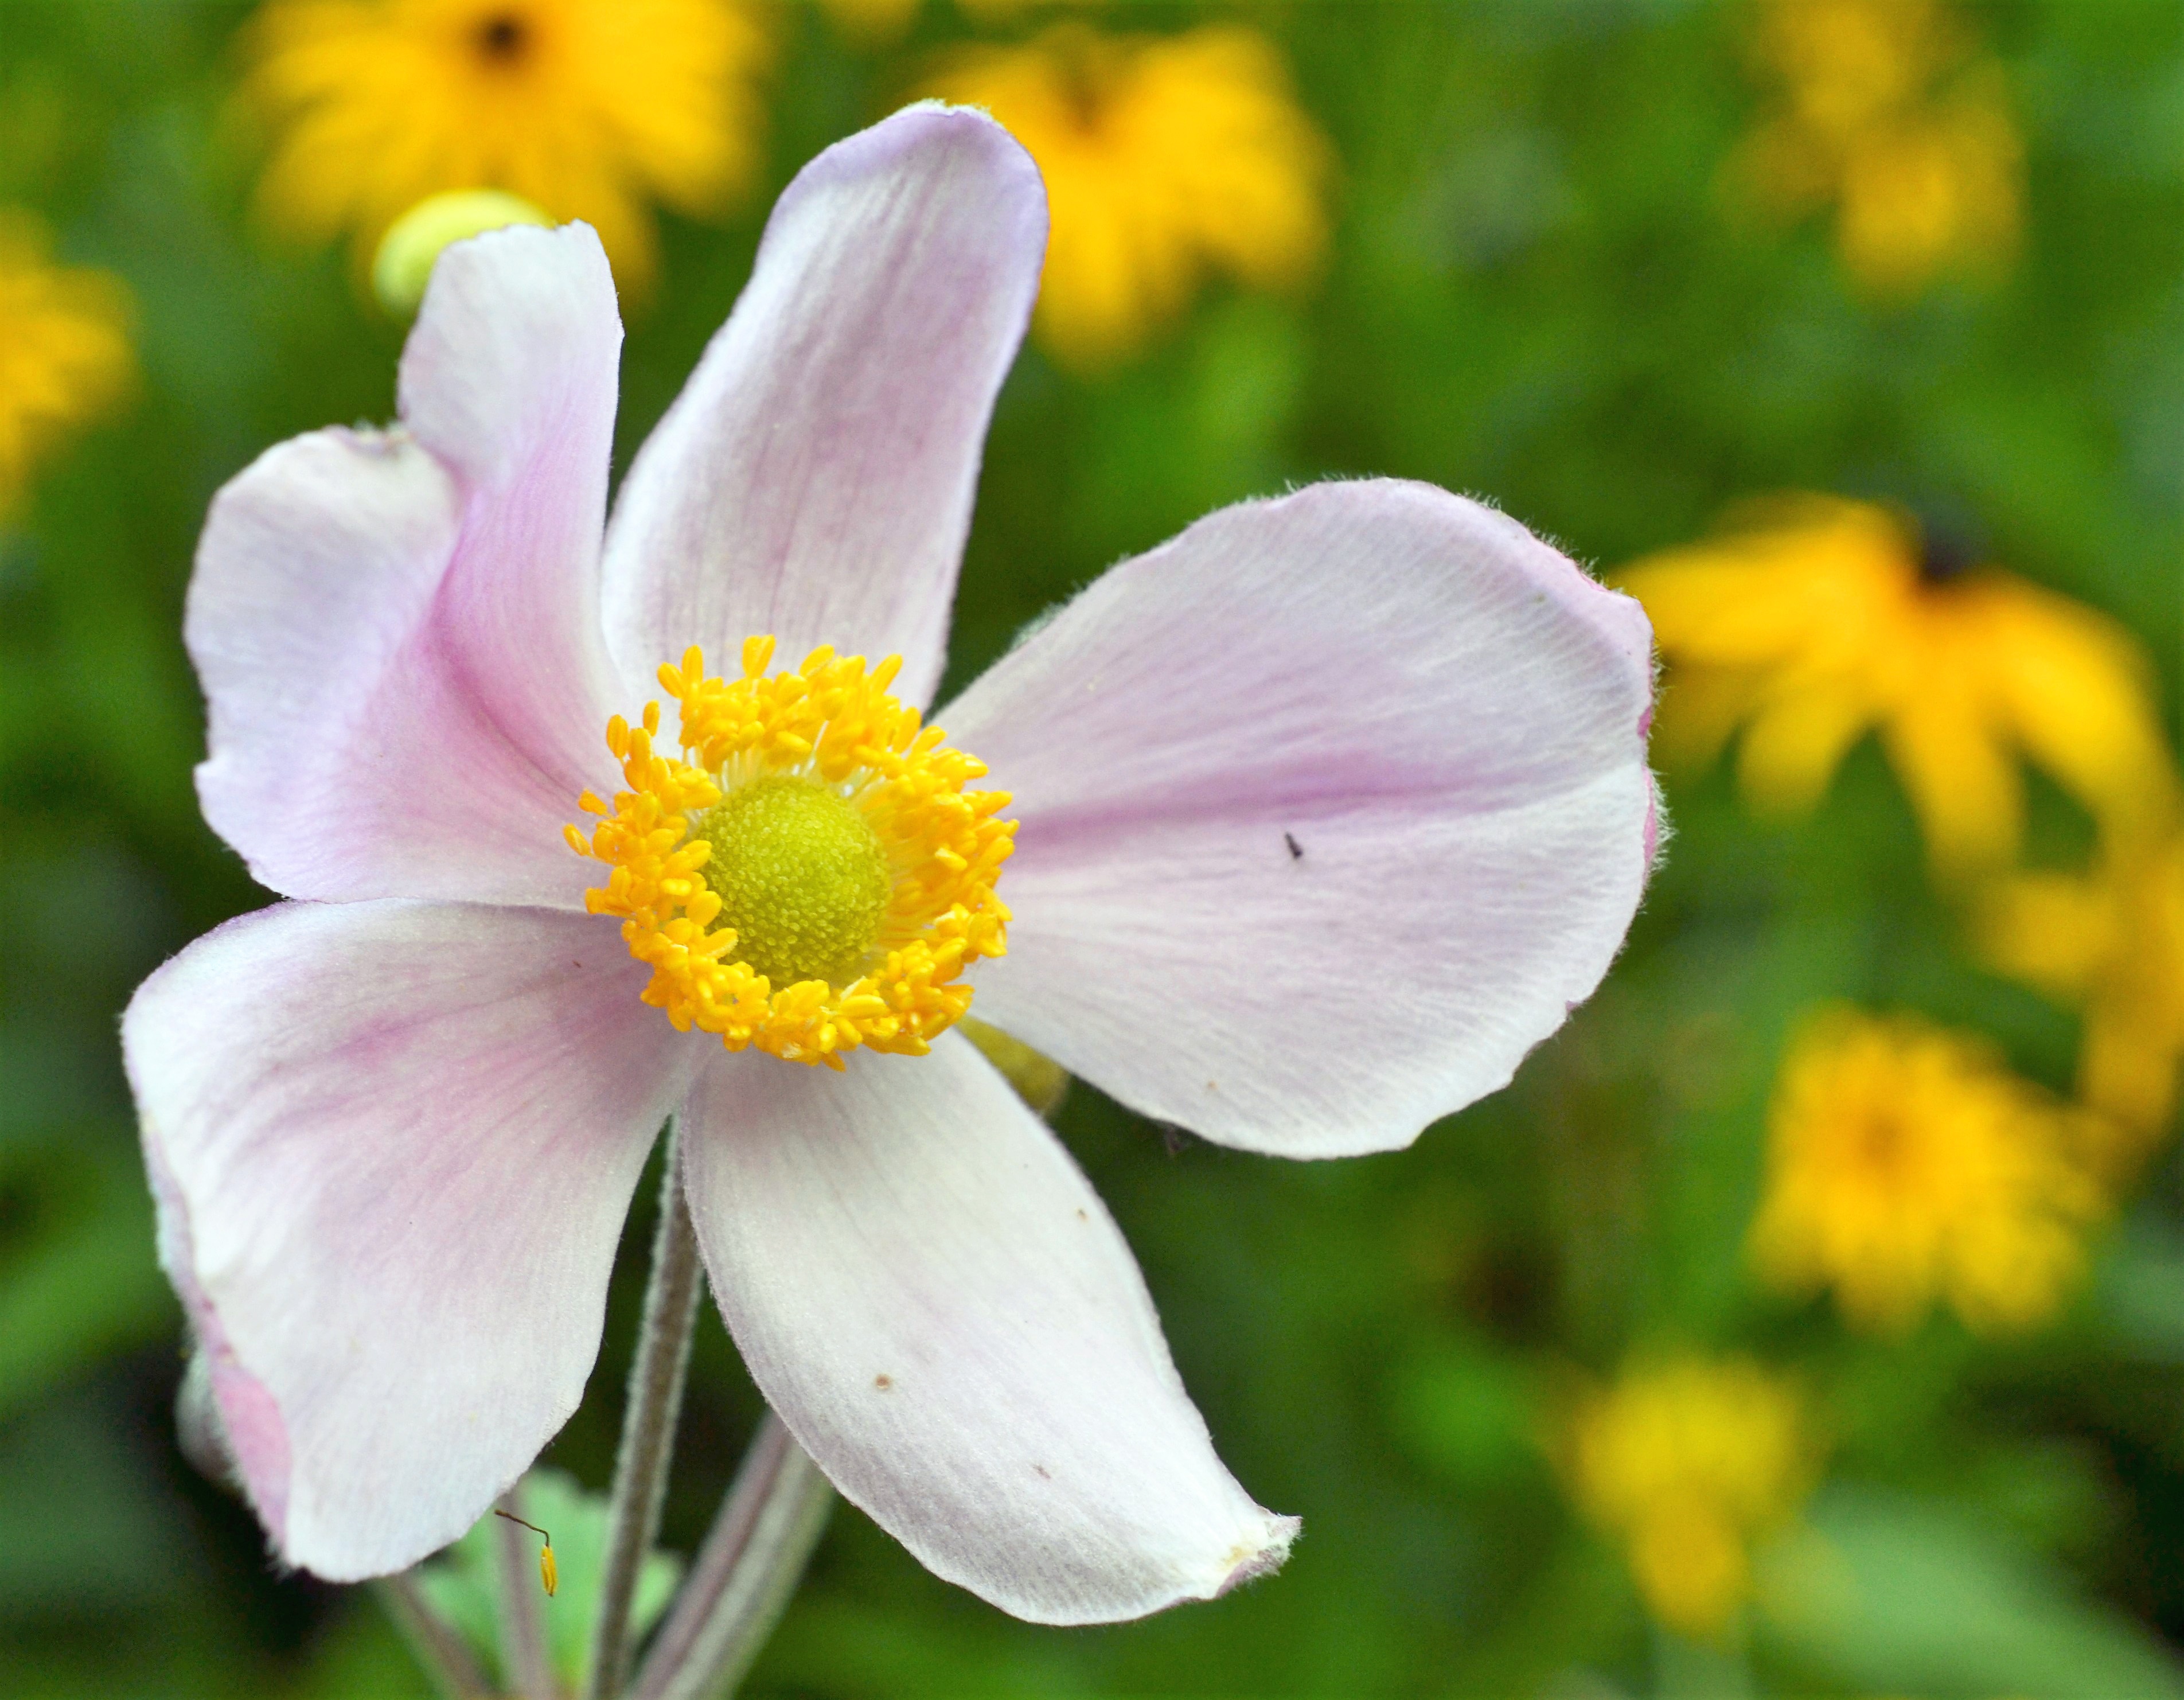
nature, blossom, plant, white, meadow, flower, petal, bloom, summer, macro, autumn, botany, yellow, garden, close, flora, wildflower, close up, anemone, flower garden, macro photography, cottage garden, garden plant, in the garden, flowering plant, autumn garden, fall anemone, anemone hupehensis, ranunculaceae, land plant, garden cosmos